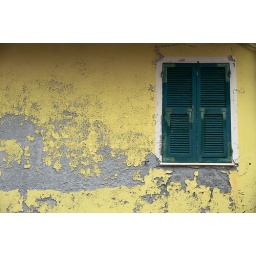
Another pair of green shutters, this time on a peeling yellow wall of a house in Manarola.